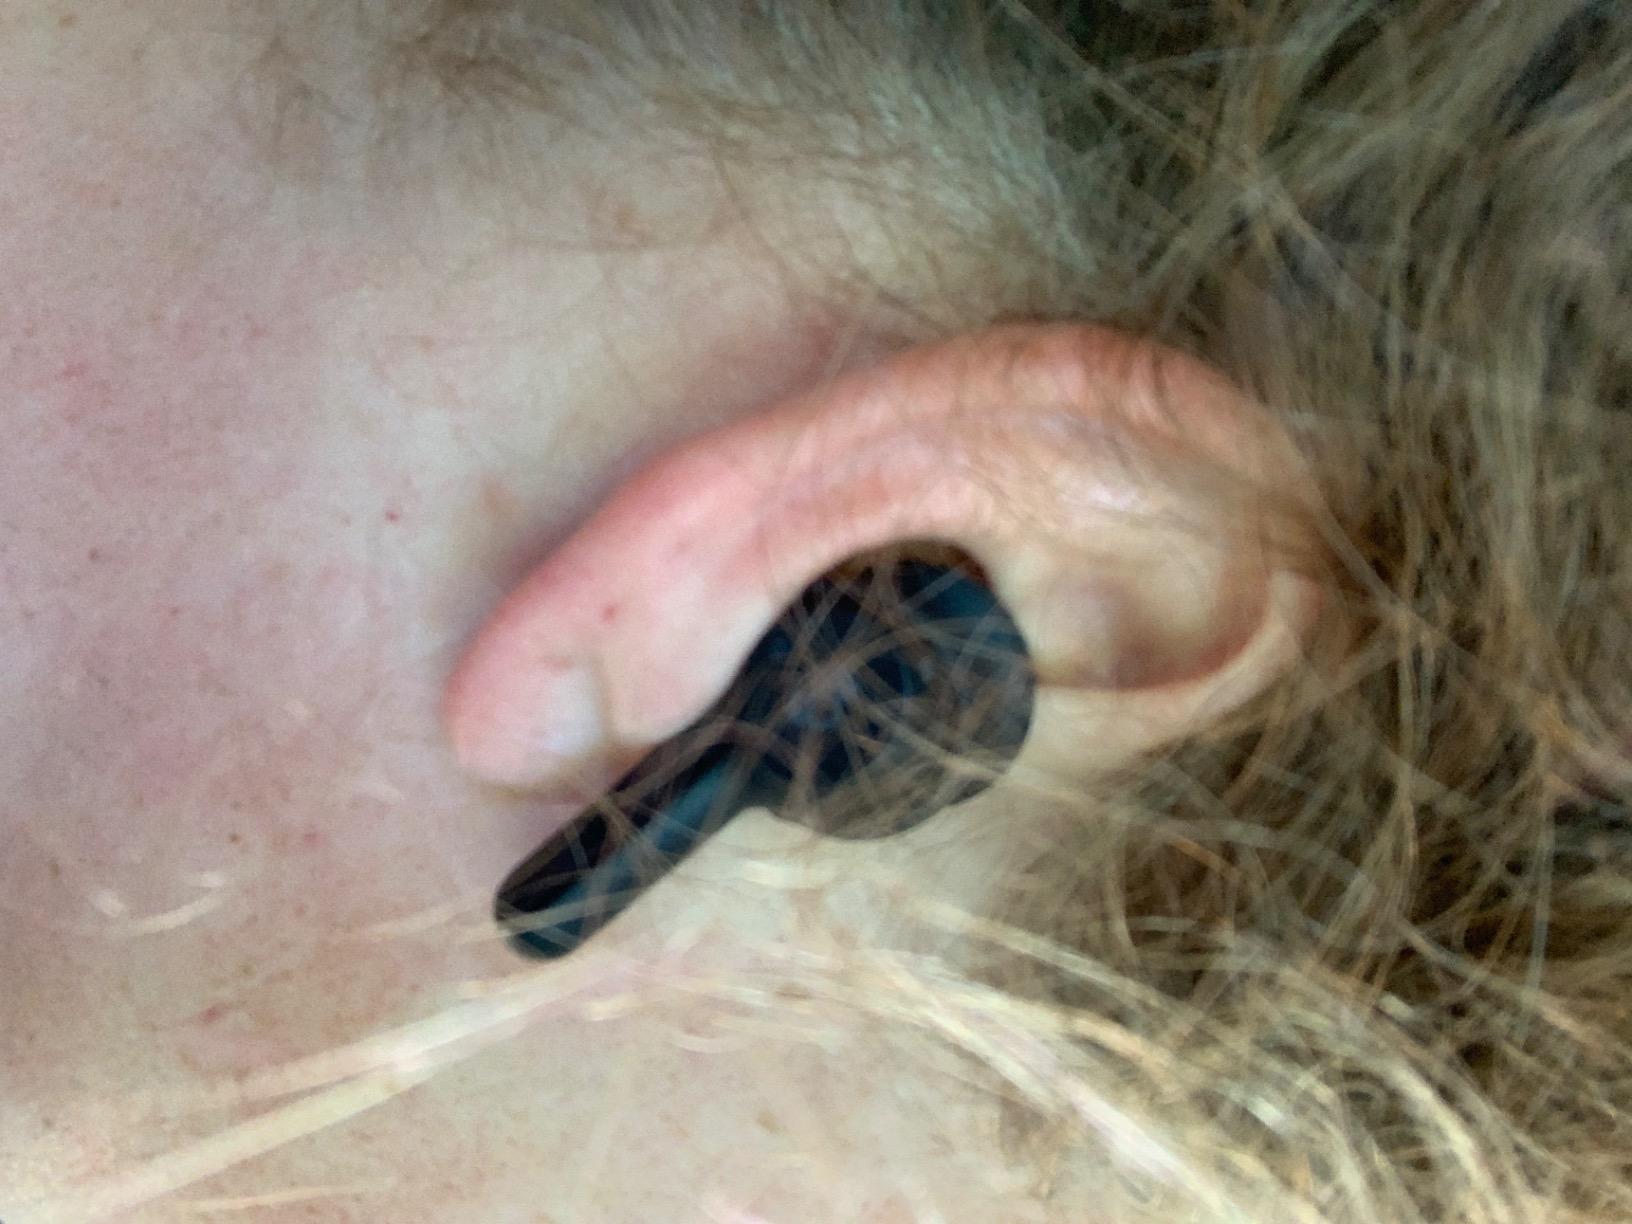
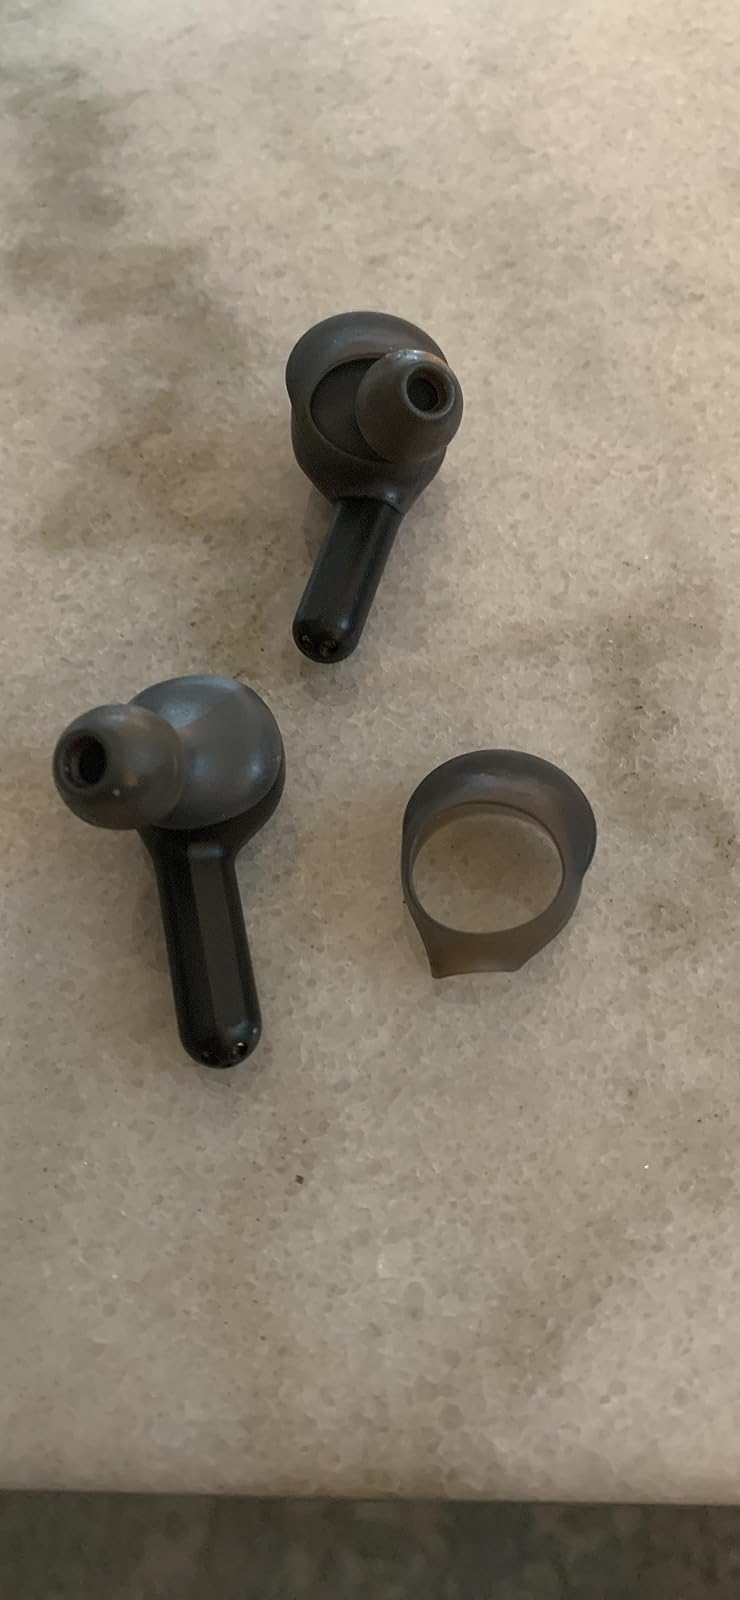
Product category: earbuds
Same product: yes